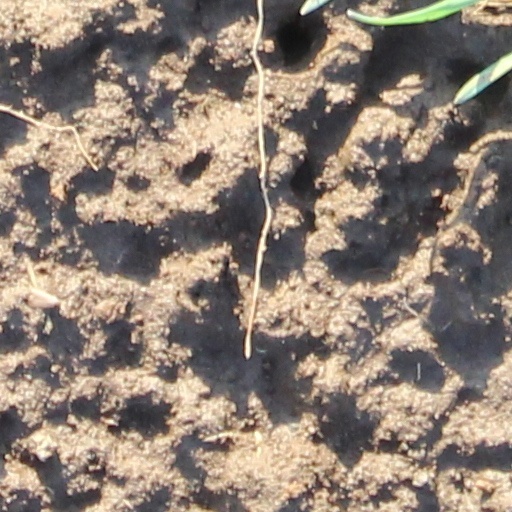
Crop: wheat